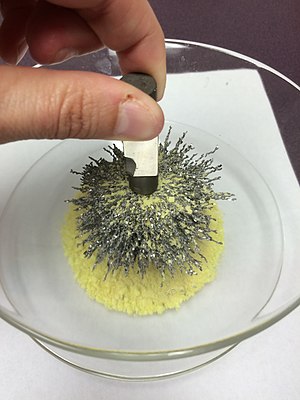
Kemisk blanding
Kemisk blanding bestående jern (Fe) og svovl (S), der adskilles ved hjælp af magnetisme.
Kemisk blandinger indeholder mere end et kemisk stof, og de har ikke nødvendigvis en bestemt sammensætning. I princippet kan stofferne i blandingen adskilles ved rent mekaniske processer, men i praksis er det ikke altid muligt. Saltvand, smør, jord og træ er eksempler på blandinger.